Neuromyelitis optica spectrum disorder

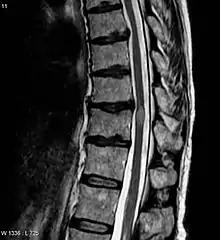
MRI image of a patient with transverse myelitis, one of the diagnostic criteria for NMOSD

NMOSD is diagnosed using consensus clinical criteria, which have undergone multiple revisions, most recently in 2015.